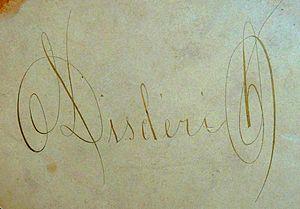
André Adolphe Eugène Disdéri est un photographe français, né le 28 mars 1819 à Paris, et mort dans la même ville le 4 octobre 1889.